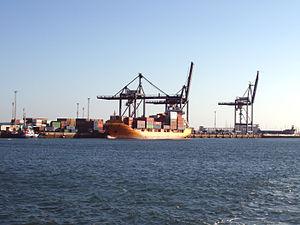
Le port de la baie de Cadix est un complexe portuaire situé sur le littoral atlantique espagnol, dans la province de Cadix, en Andalousie. Il regroupe cinq ports autrefois indépendants et dispersés sur trois communes, dans une structure placée sous la tutelle du ministère de l'Équipement. Héritier d'une histoire prestigieuse, le port de la Baie bénéficie d'une situation privilégiée et connaît depuis plusieurs années une croissance soutenue qui le place parmi les premiers ports andalous et espagnols.